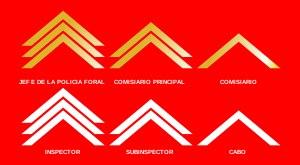
La Police forale de Navarre est la police de la Communauté forale de Navarre. Cette police, créée à l'origine en 1928 par la Députation forale de Navarre sous le nom de « Corps de police des Routes » comptait 900 agents en 2008.